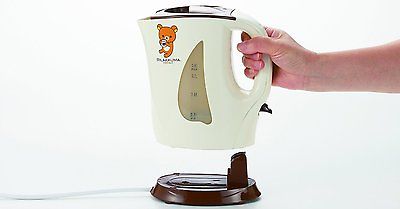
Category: kettle